Maxwell–Stefan diffusion

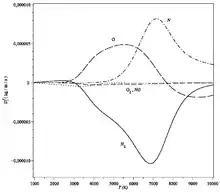
Thermal diffusion coefficients vs. temperature, for air at normal pressure

The Maxwell–Stefan diffusion (or Stefan–Maxwell diffusion) is a model for describing diffusion in multicomponent systems. The equations that describe these transport processes have been developed independently and in parallel by James Clerk Maxwell for dilute gases and Josef Stefan for liquids. The Maxwell–Stefan equation is